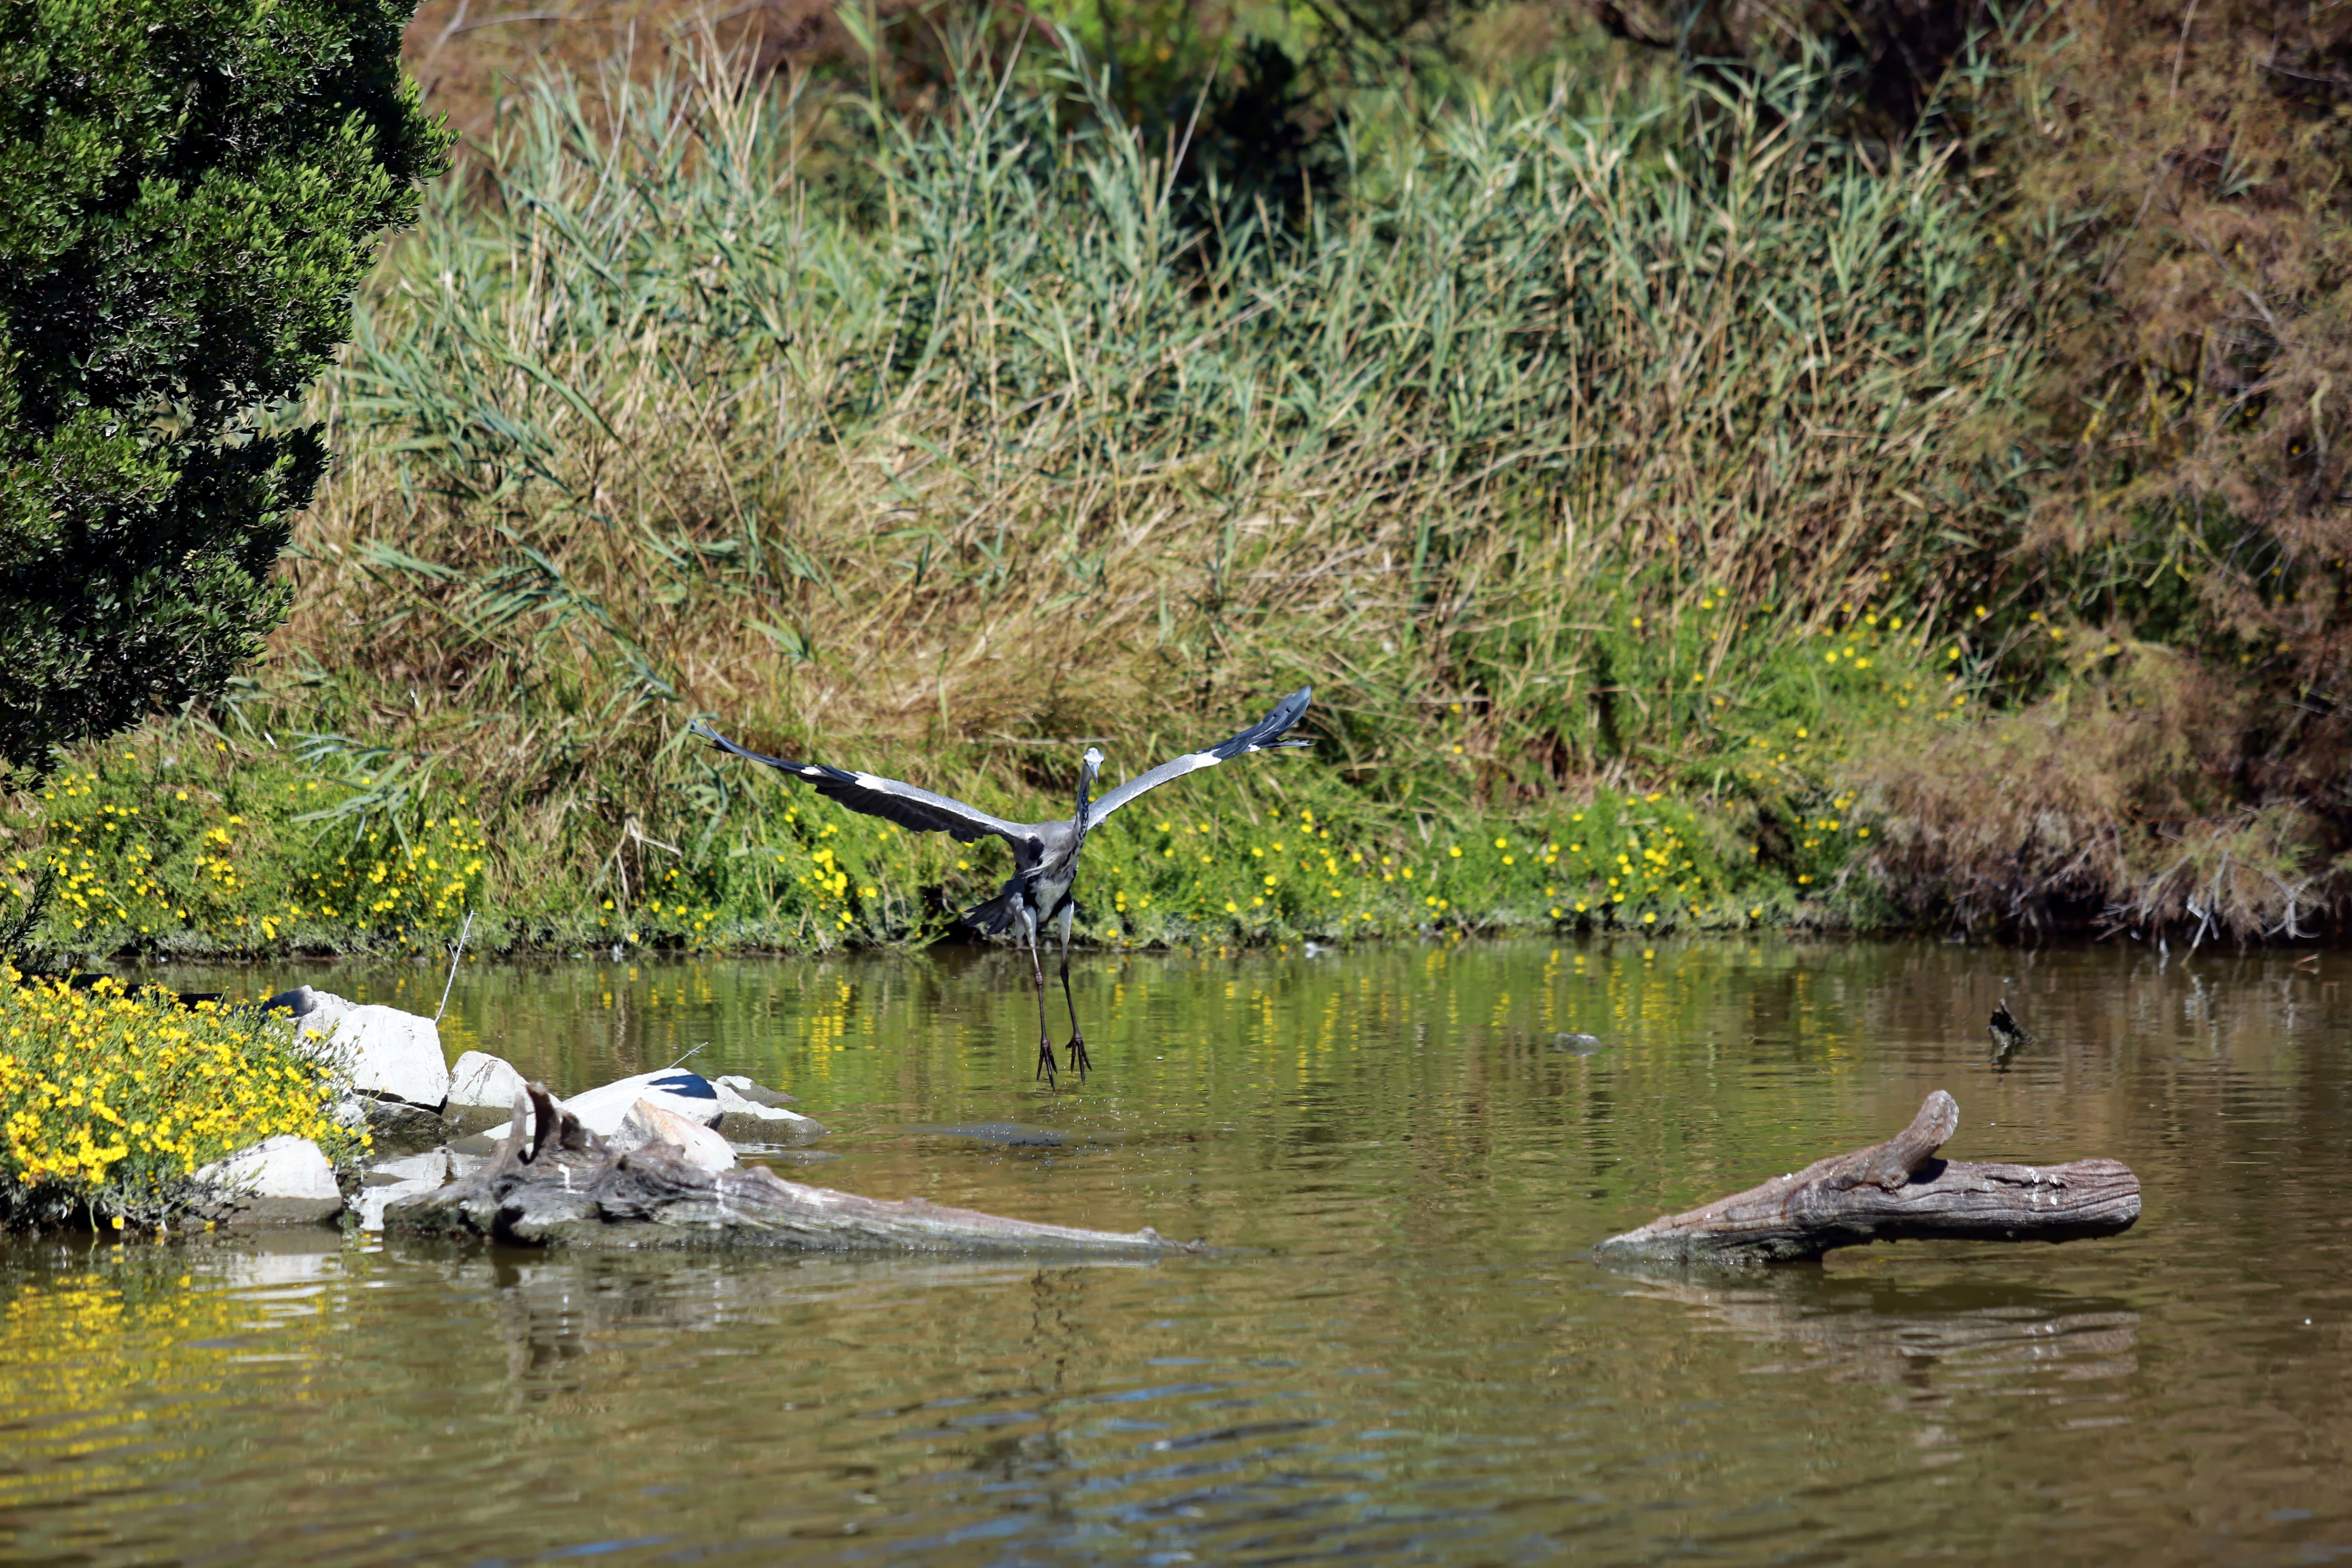
landscape, water, nature, outdoor, creek, swamp, wilderness, bird, wing, lake, animal, river, pond, wildlife, wild, natural, fauna, grey, duck, wetland, habitat, heron, hunter, water bird, grey heron, bayou, recreational fishing, water landing